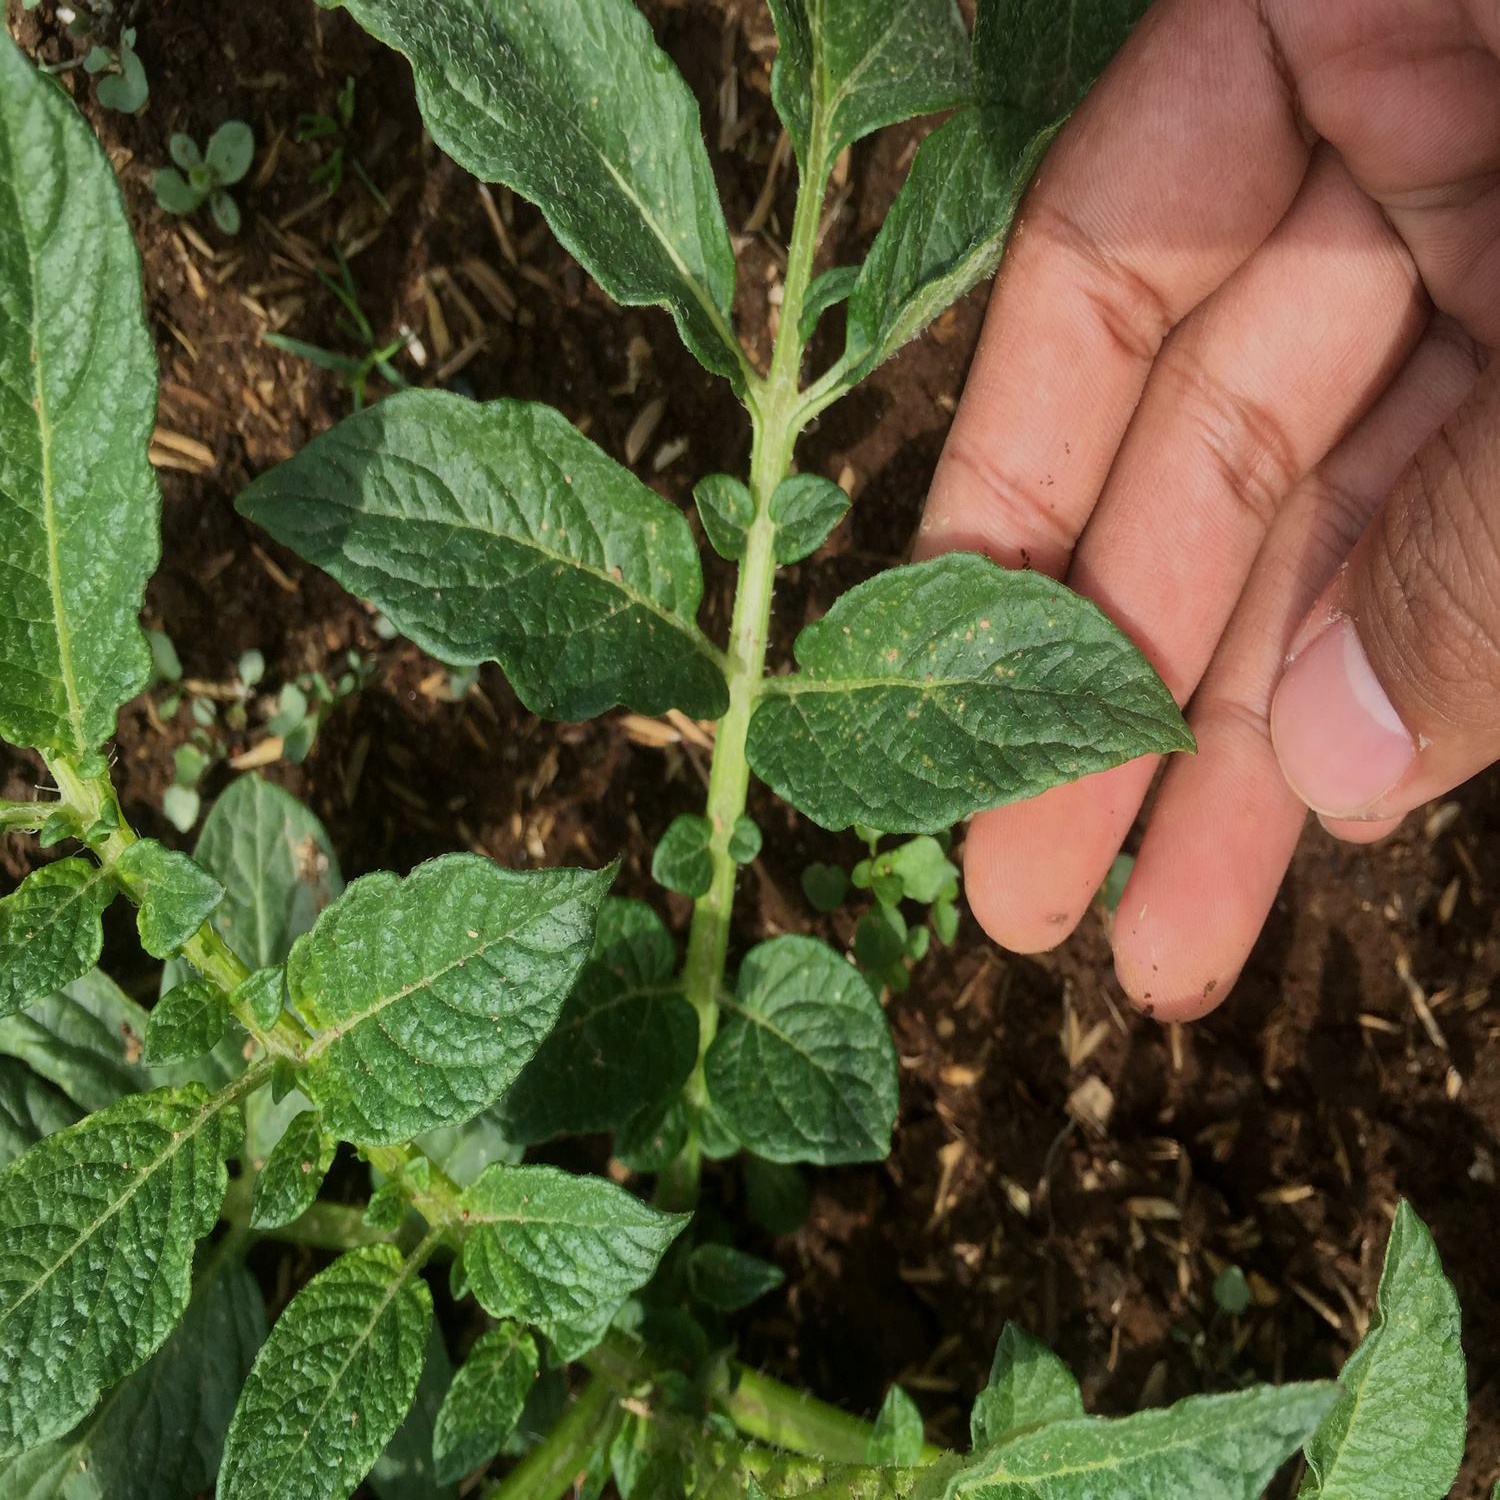
Etiqueta: Virus